Question: What is behind the trucks?
Tambaya: Mene ne a bayan babbar mota din?
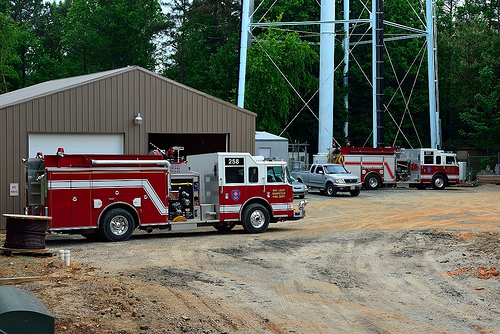
Answer: Water tower.
Amsa: Hasumiyar ruwa.